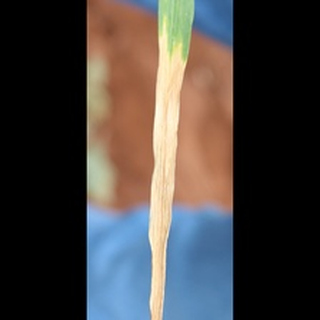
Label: wheat_leaf_blight